Seán Mac Eoin

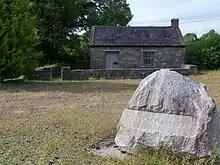
Seán Mac Eoin's work site in Ballinalee, Ireland

Mac Eoin came to prominence in the Irish War of Independence as leader of a flying column of the Irish Republican Army (IRA). In November 1920, he led the Longford Brigade in an attack against British forces in Granard when they were carrying out a reprisal attack, forcing them to retreat to their barracks. On 31 October, Royal Irish Constabulary (RIC) district-inspector Philip Kelleher was shot dead in Granard, and the Auxiliary Division proceeded to set fire to parts of the town. The next day, Mac Eoin held the village of Ballinalee situated on the Longford Road between Longford and Granard. They defended their position against superior forces, forcing them to retreat and abandon their ammunition. In a separate attack on 8 November, Mac Eoin led his men against the RIC at Ballinalee which killed an eighteen-year-old constable and wounded three others. The small RIC garrison allegedly sang "God Save the King" as they took up positions to return fire.